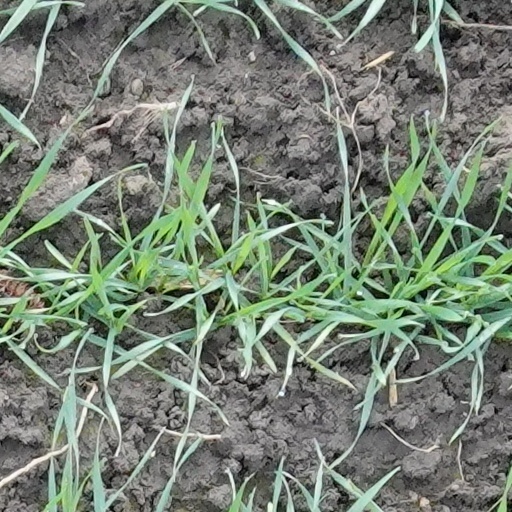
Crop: wheat